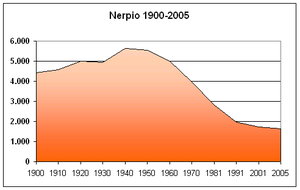
Nerpio est une commune d'Espagne de la province d'Albacete dans la communauté autonome de Castille-La Manche.